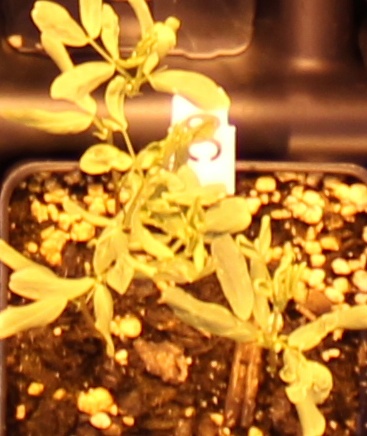
Label: Lentil